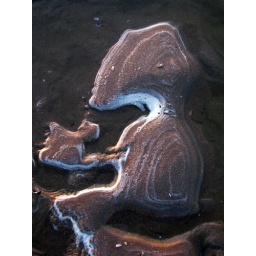
Noordwijk aan Zee, Netherlands.salt water leaving signs in the sand.